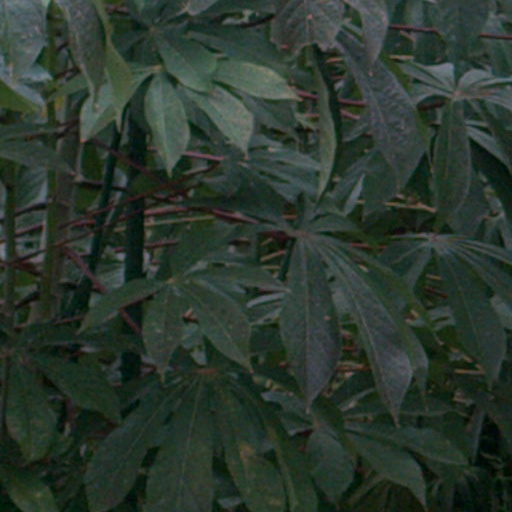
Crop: cassava